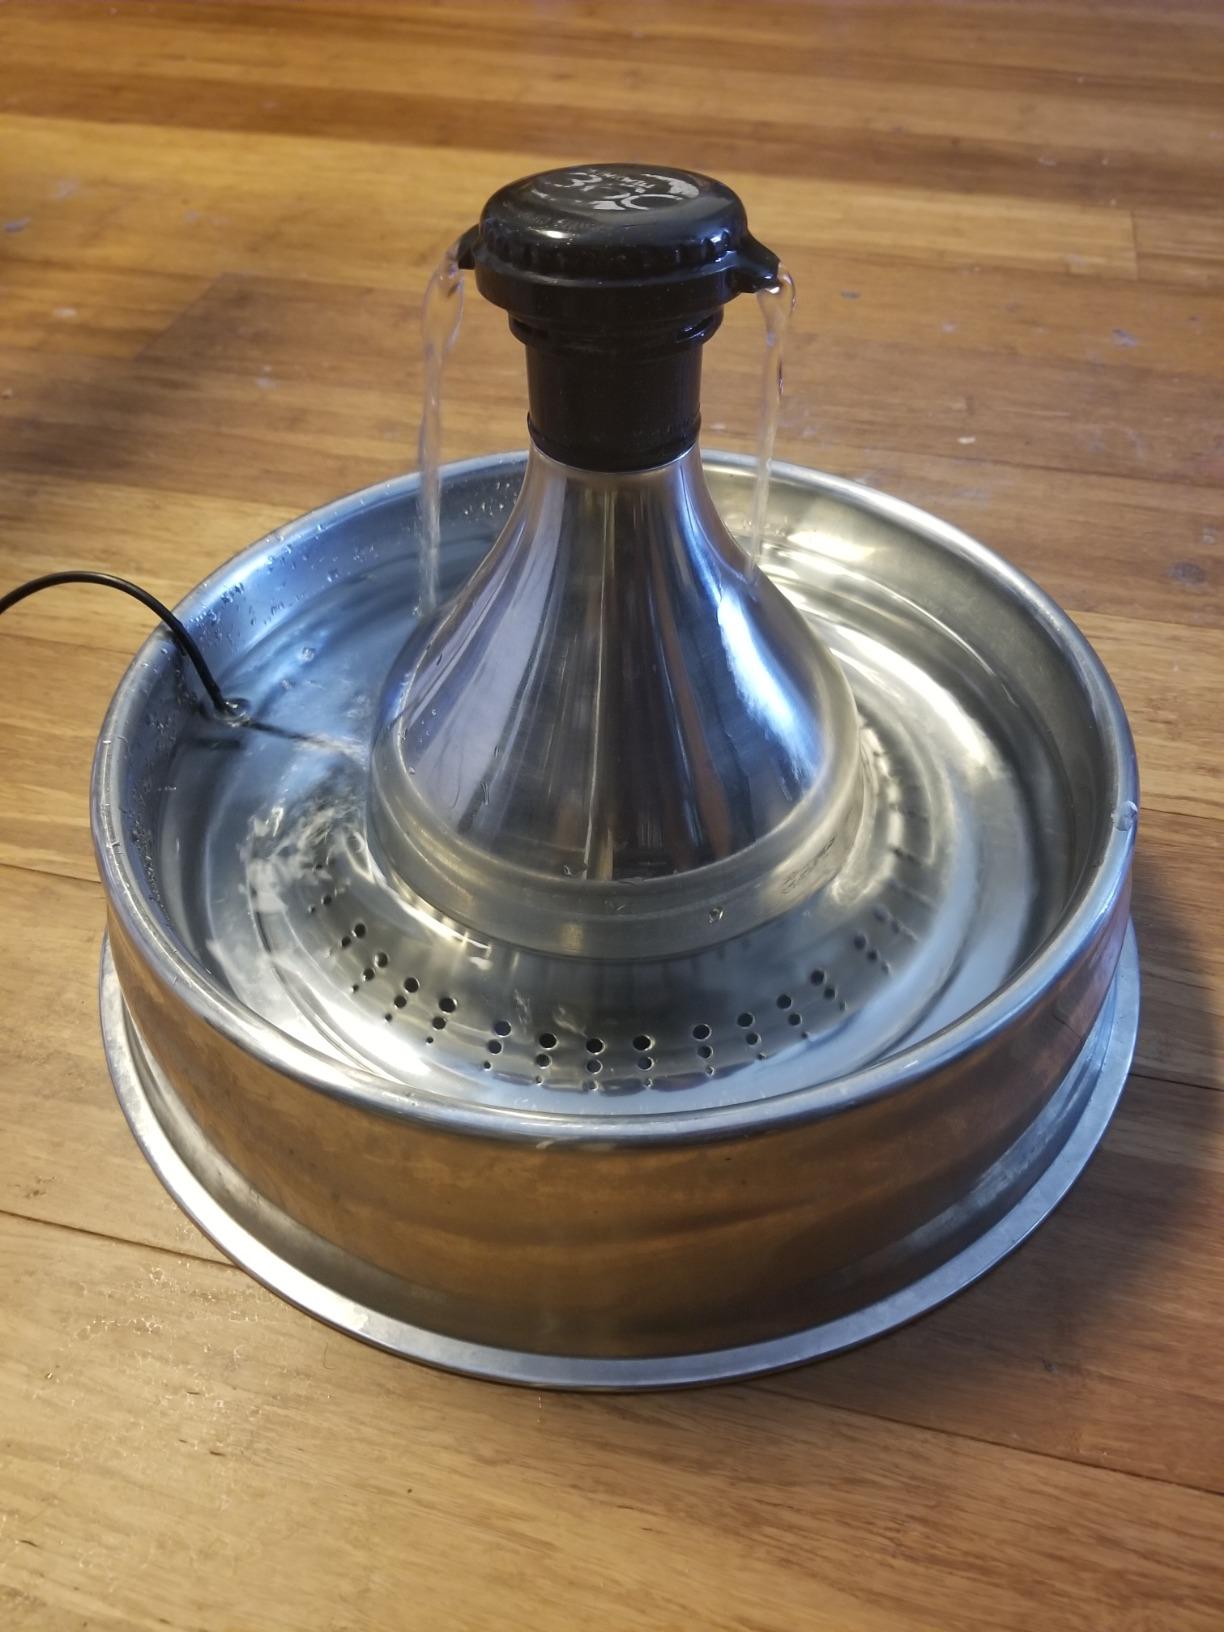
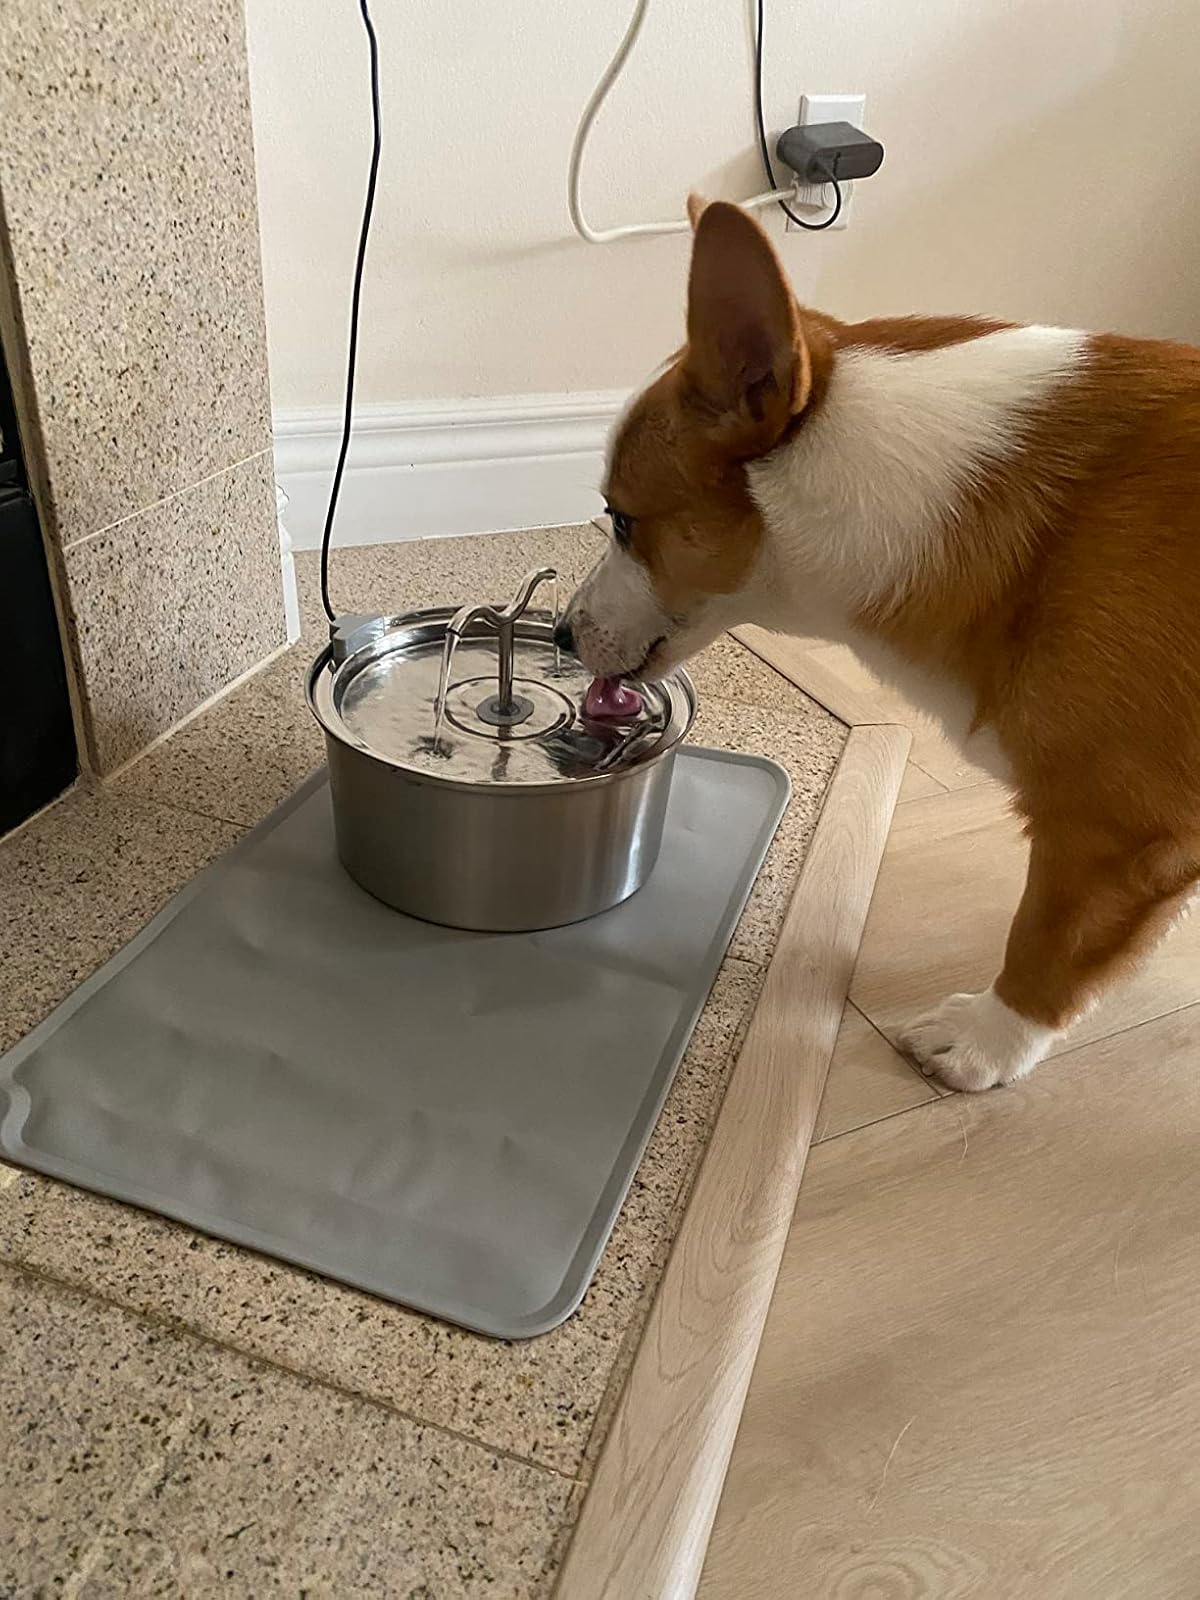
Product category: items_bowl
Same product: no